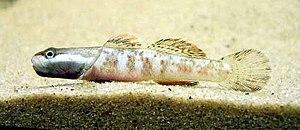
Le Gobie de Hong Kong ou le Gobie à cou rouge est une espèce de poissons gobies du genre Rhinogobius appartenant la famille des Gobiidés.